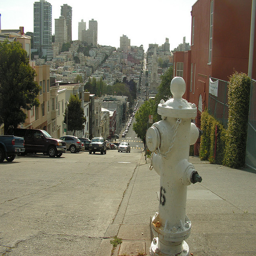
a fire hydrant on top of a city hill
A white fire hydrant sitting on the side of a road.
A white fire hydrant on the side of a road.
A fire hydrant located on a down hill sidewalk.
A fire hydrant painted white on top of a hill on a city street.